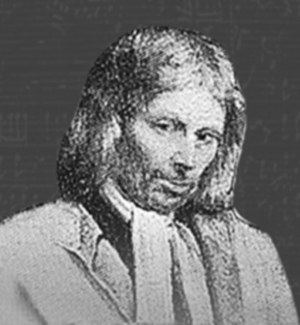
Jan Dismas Zelenka
Jan Dismas Zelenka var en tjekkisk komponist. Han har skrevet koncerter samt nogle triosonater, men hovedparten af hans produktion er kirkemusik, heriblandt 21 messer. Han var bedst kendt for sine musikalske udfoldelser ved flere hoffer rundt om i Europa.